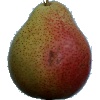
Label: pear_forelle